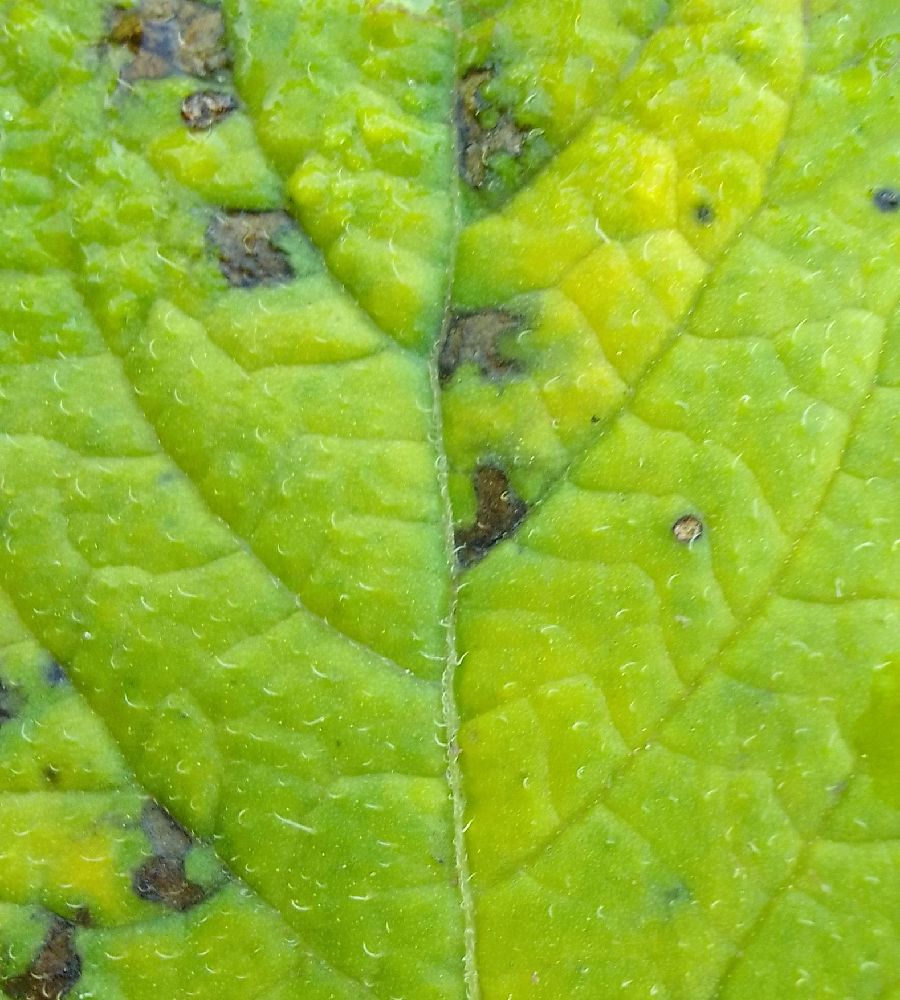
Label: Early blight